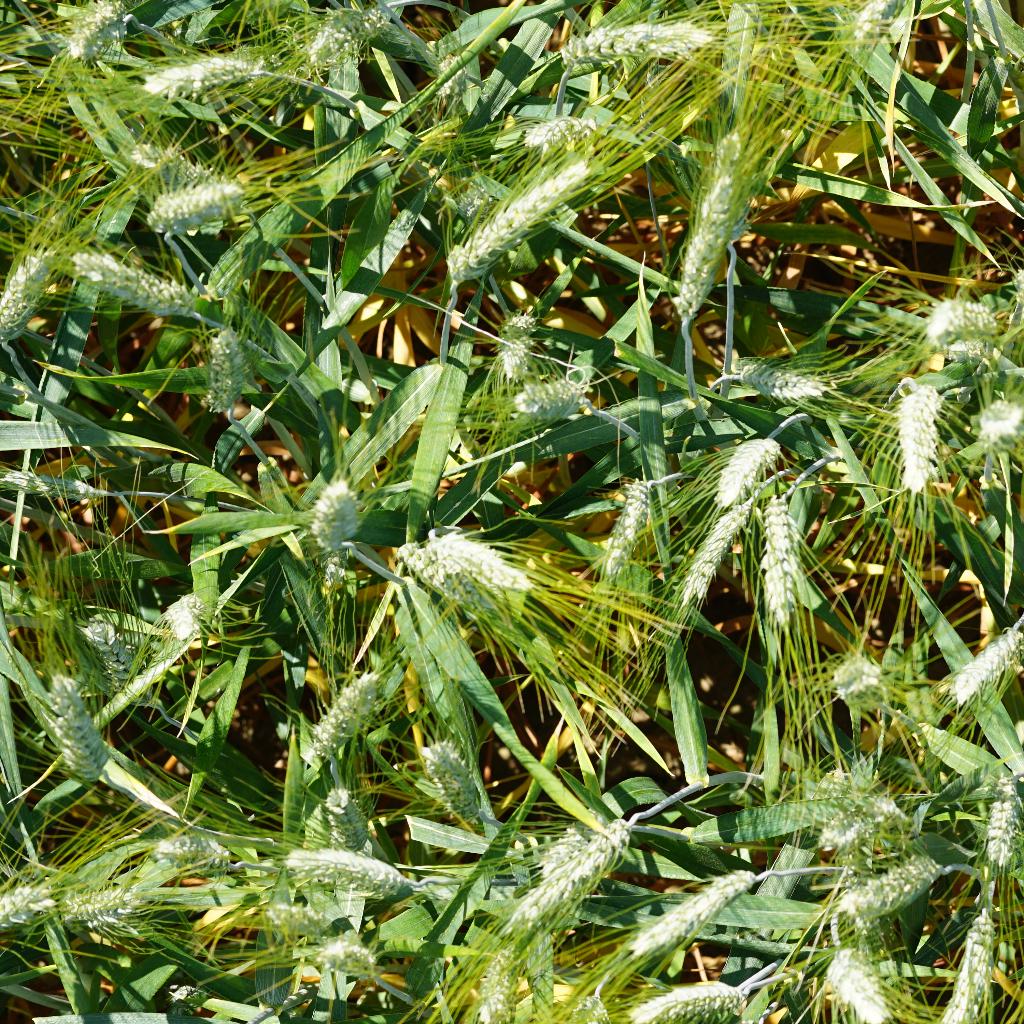
Country: France
Location: Gréoux
Wheat development stage: Filling